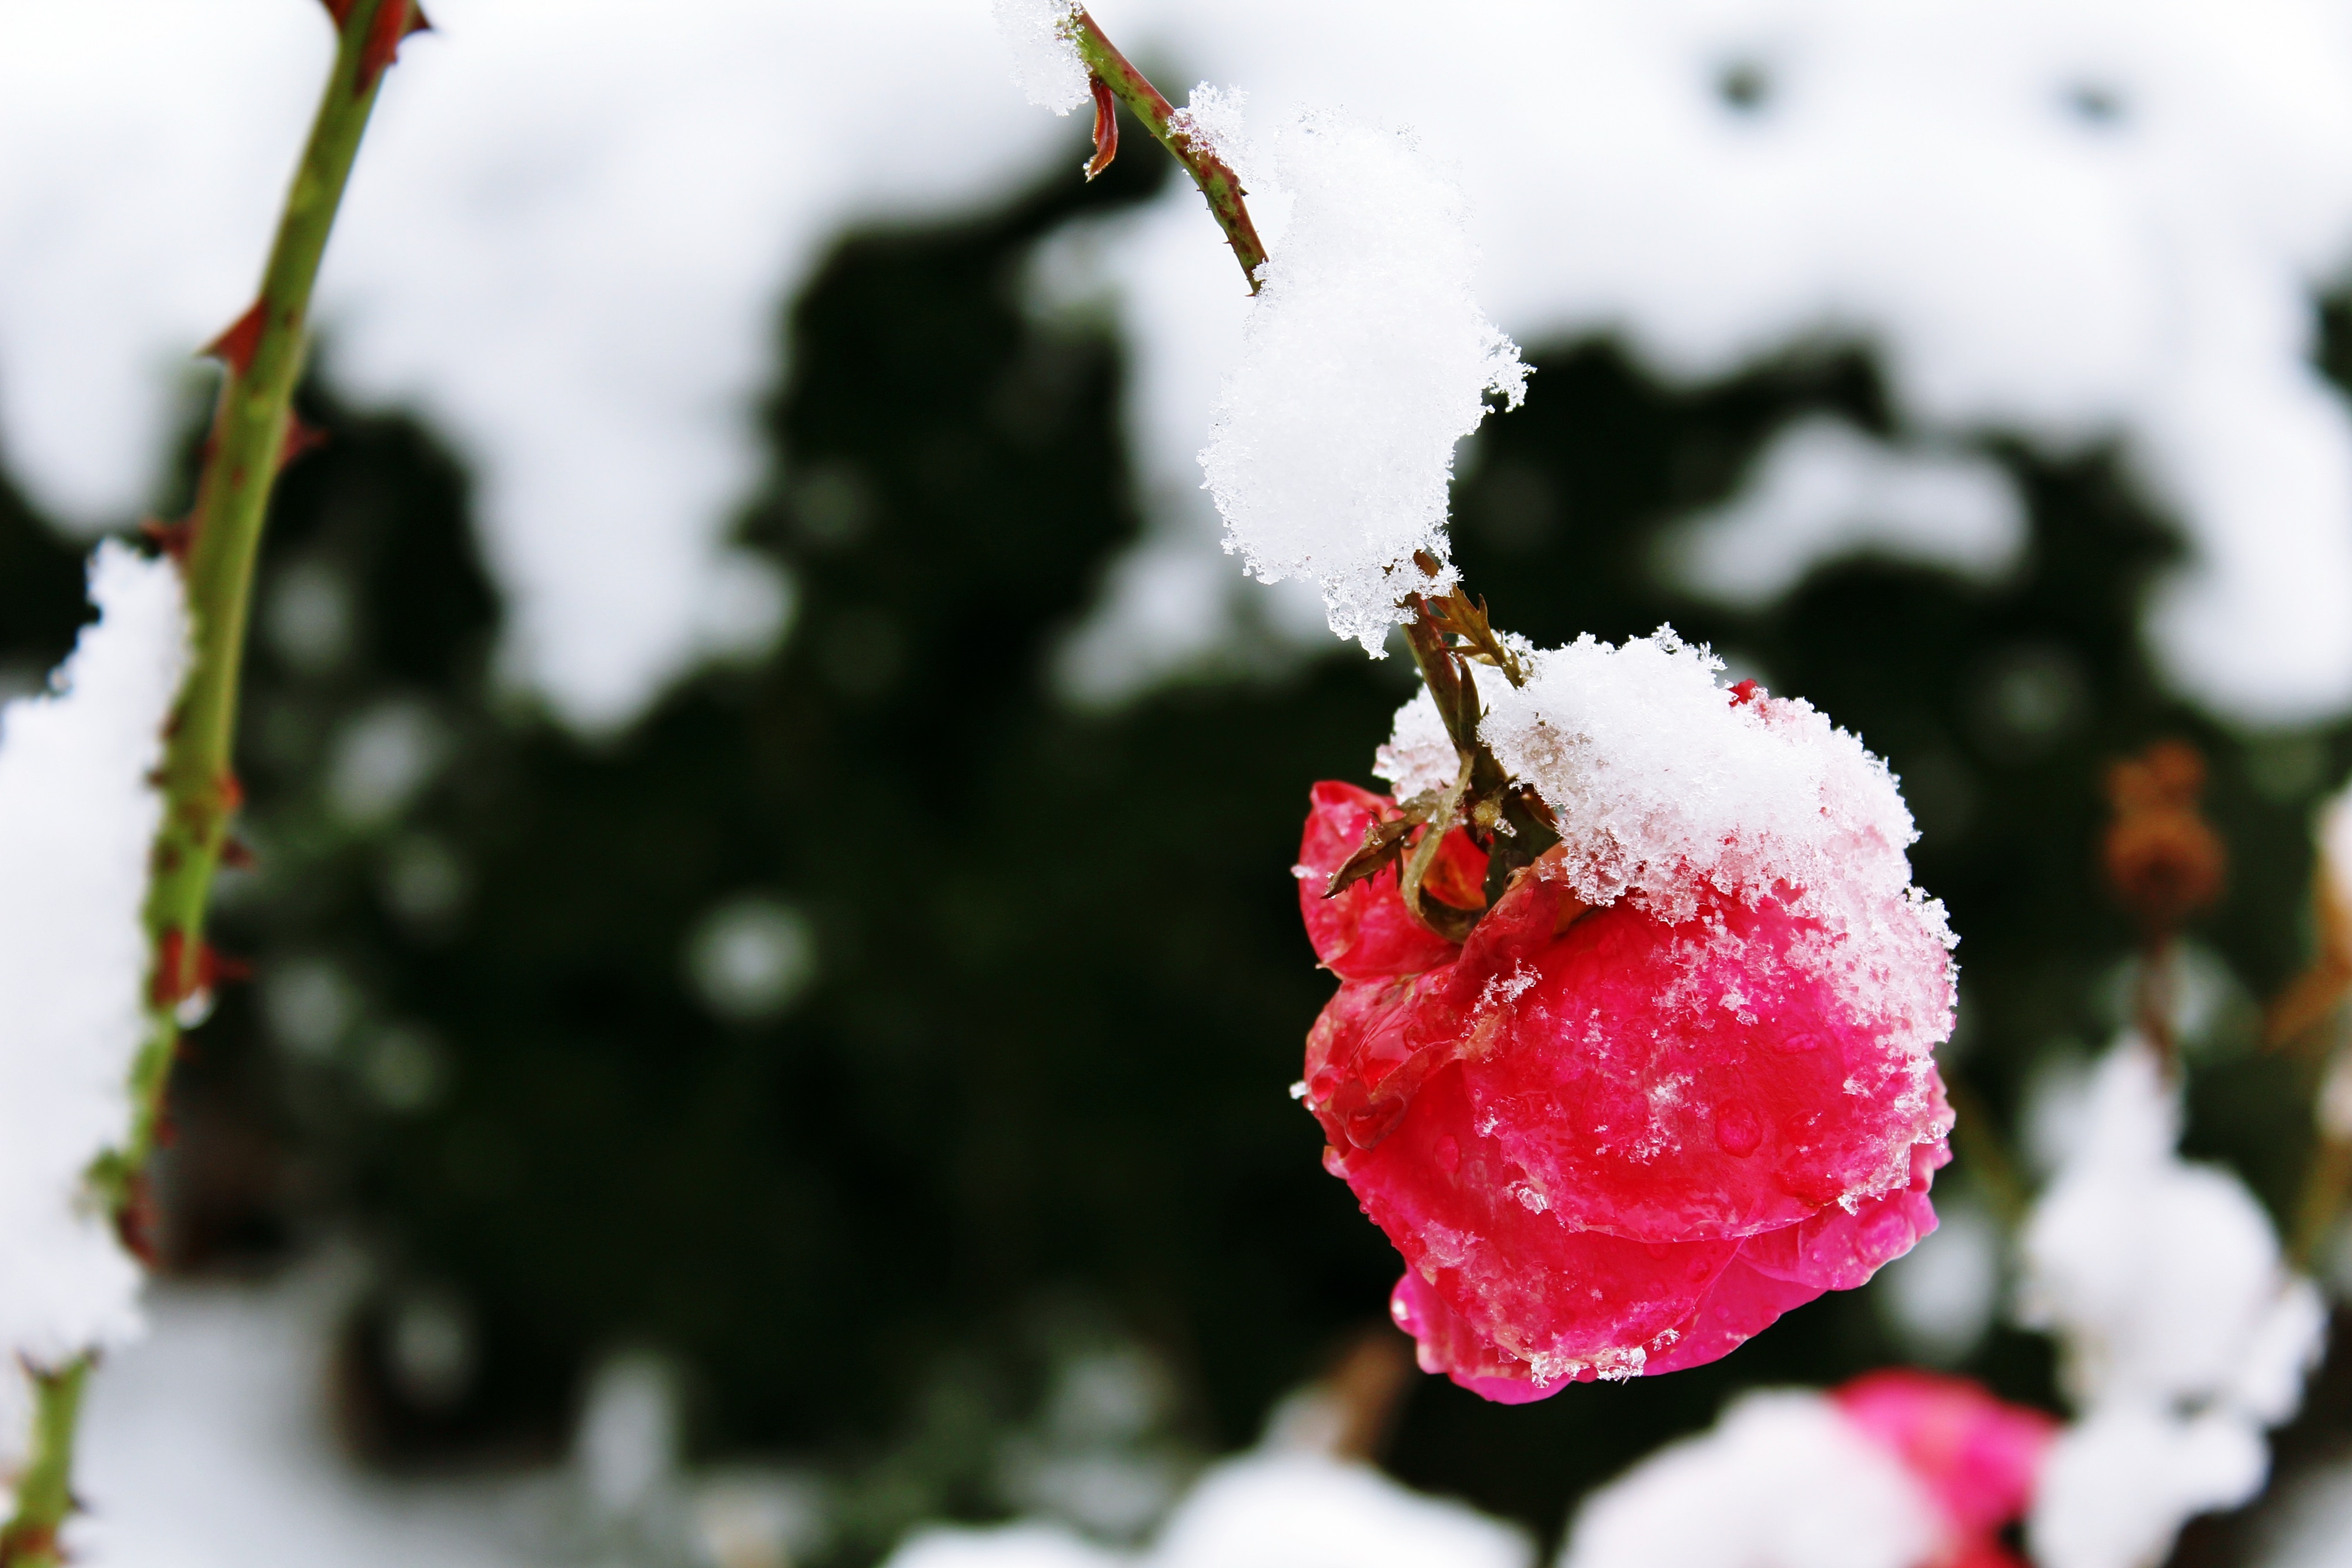
nature, branch, blossom, snow, cold, winter, plant, white, leaf, flower, petal, bloom, frost, ice, love, rose, spring, red, produce, weather, snowy, covered, pink, close, flora, season, close up, icy, thorns, wintry, emotion, macro photography, flowering plant, rose family, land plant